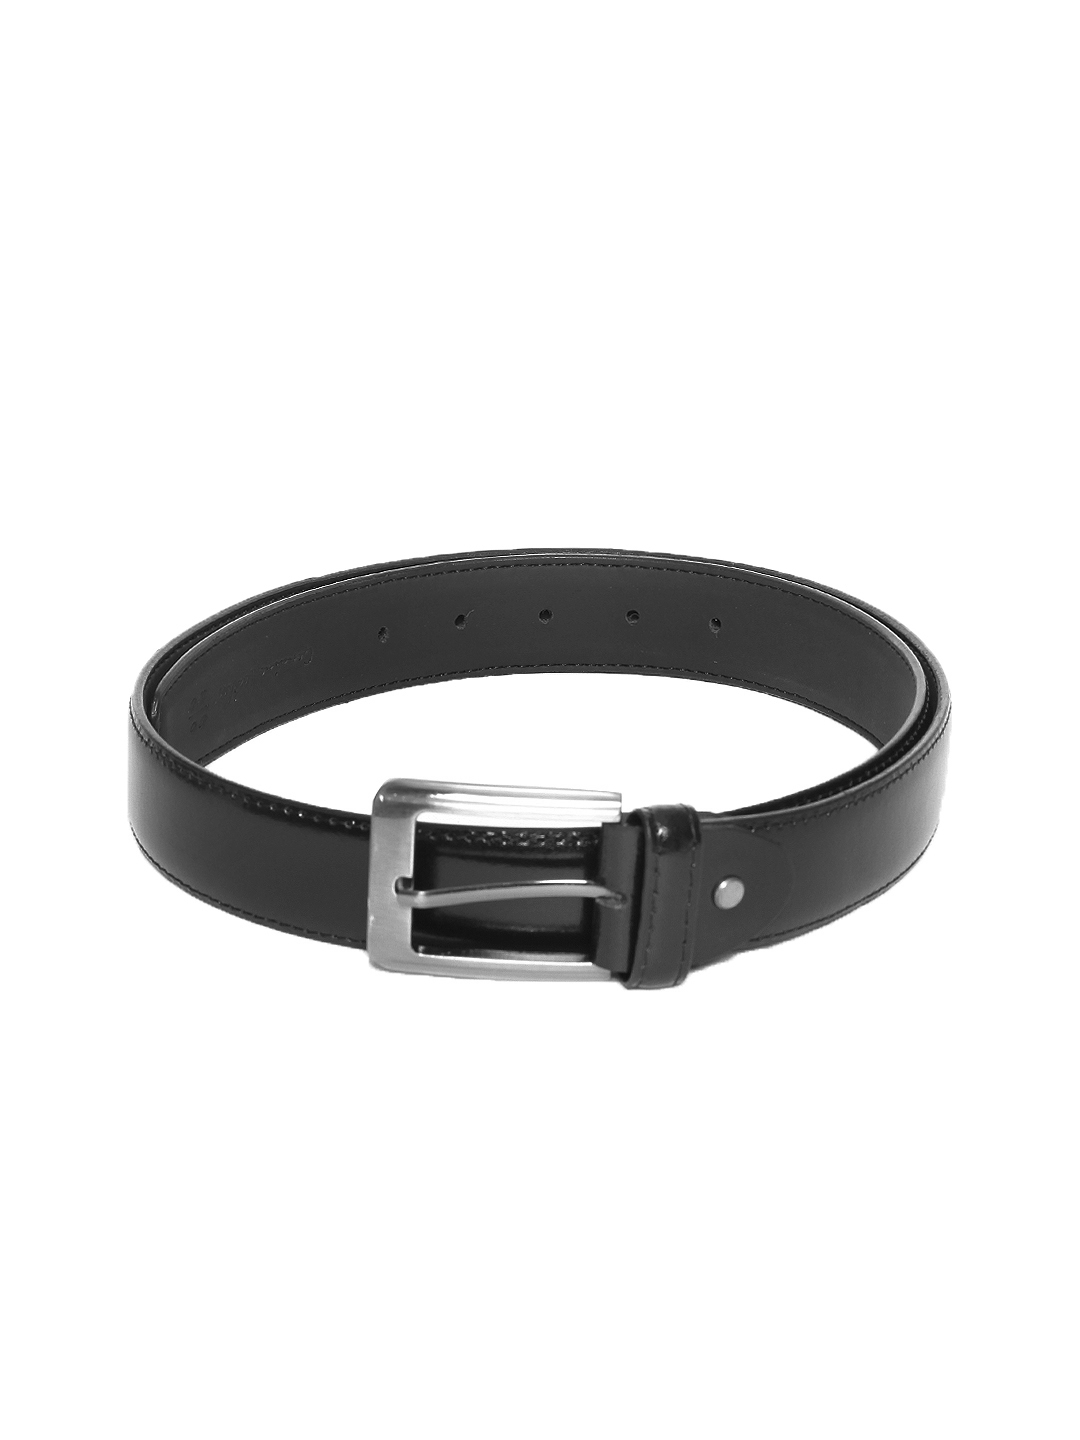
New Hide Men Black Belt
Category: Accessories / Belts / Belts
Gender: Men
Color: Black
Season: Summer 2013
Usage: Formal